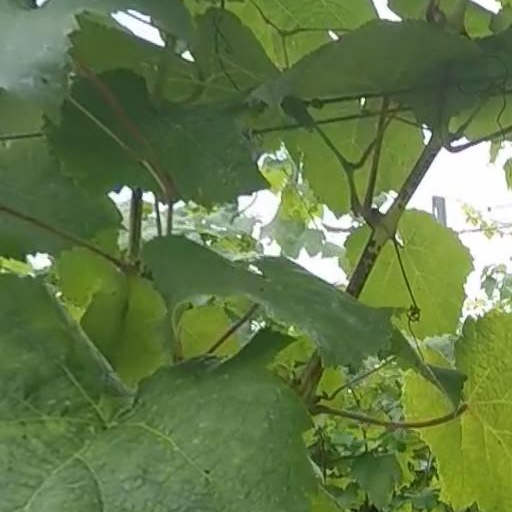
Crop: grape